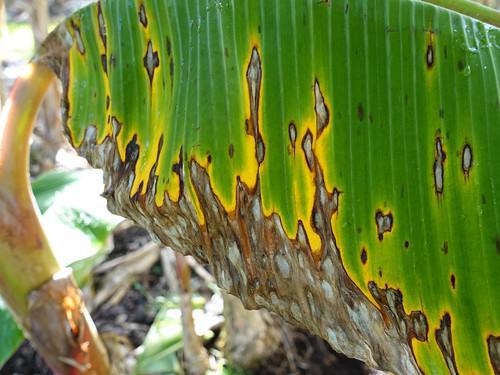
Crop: unknown
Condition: banana_banana_black_streak